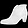
Label: Ankle boot